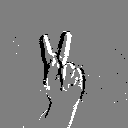
ASL letter: k